Point Belches

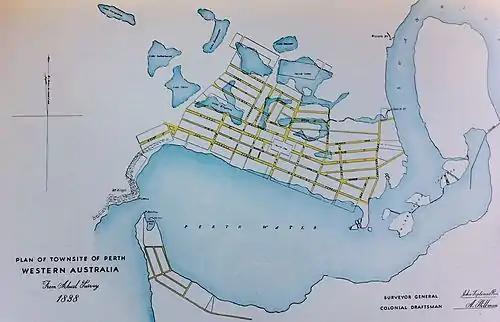

While Point Belches now refers to a small feature on the eastern side of the peninsula, Stirling almost certainly intended the name to refer to the entire peninsula. The Old Mill on the peninsula is identified in early sources as being on Point Belches. Furthermore, historic plans mark Point Belches "north" of Miller's Pool on the opposite side of Pool Neck to its contemporary location "east" of Miller's Pool.